Mount Sis

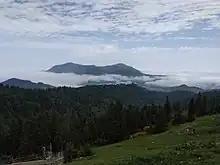
View of Mount Sis

Mount Sis is a mountain in Görele, Giresun Province, Turkey, very near the border with Trabzon Province. Its elevation is 2182 m (7159 ft) and it is part of the Pontic Mountains.